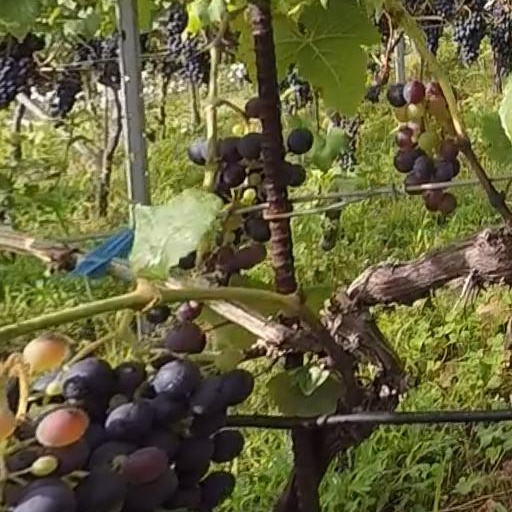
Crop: grape